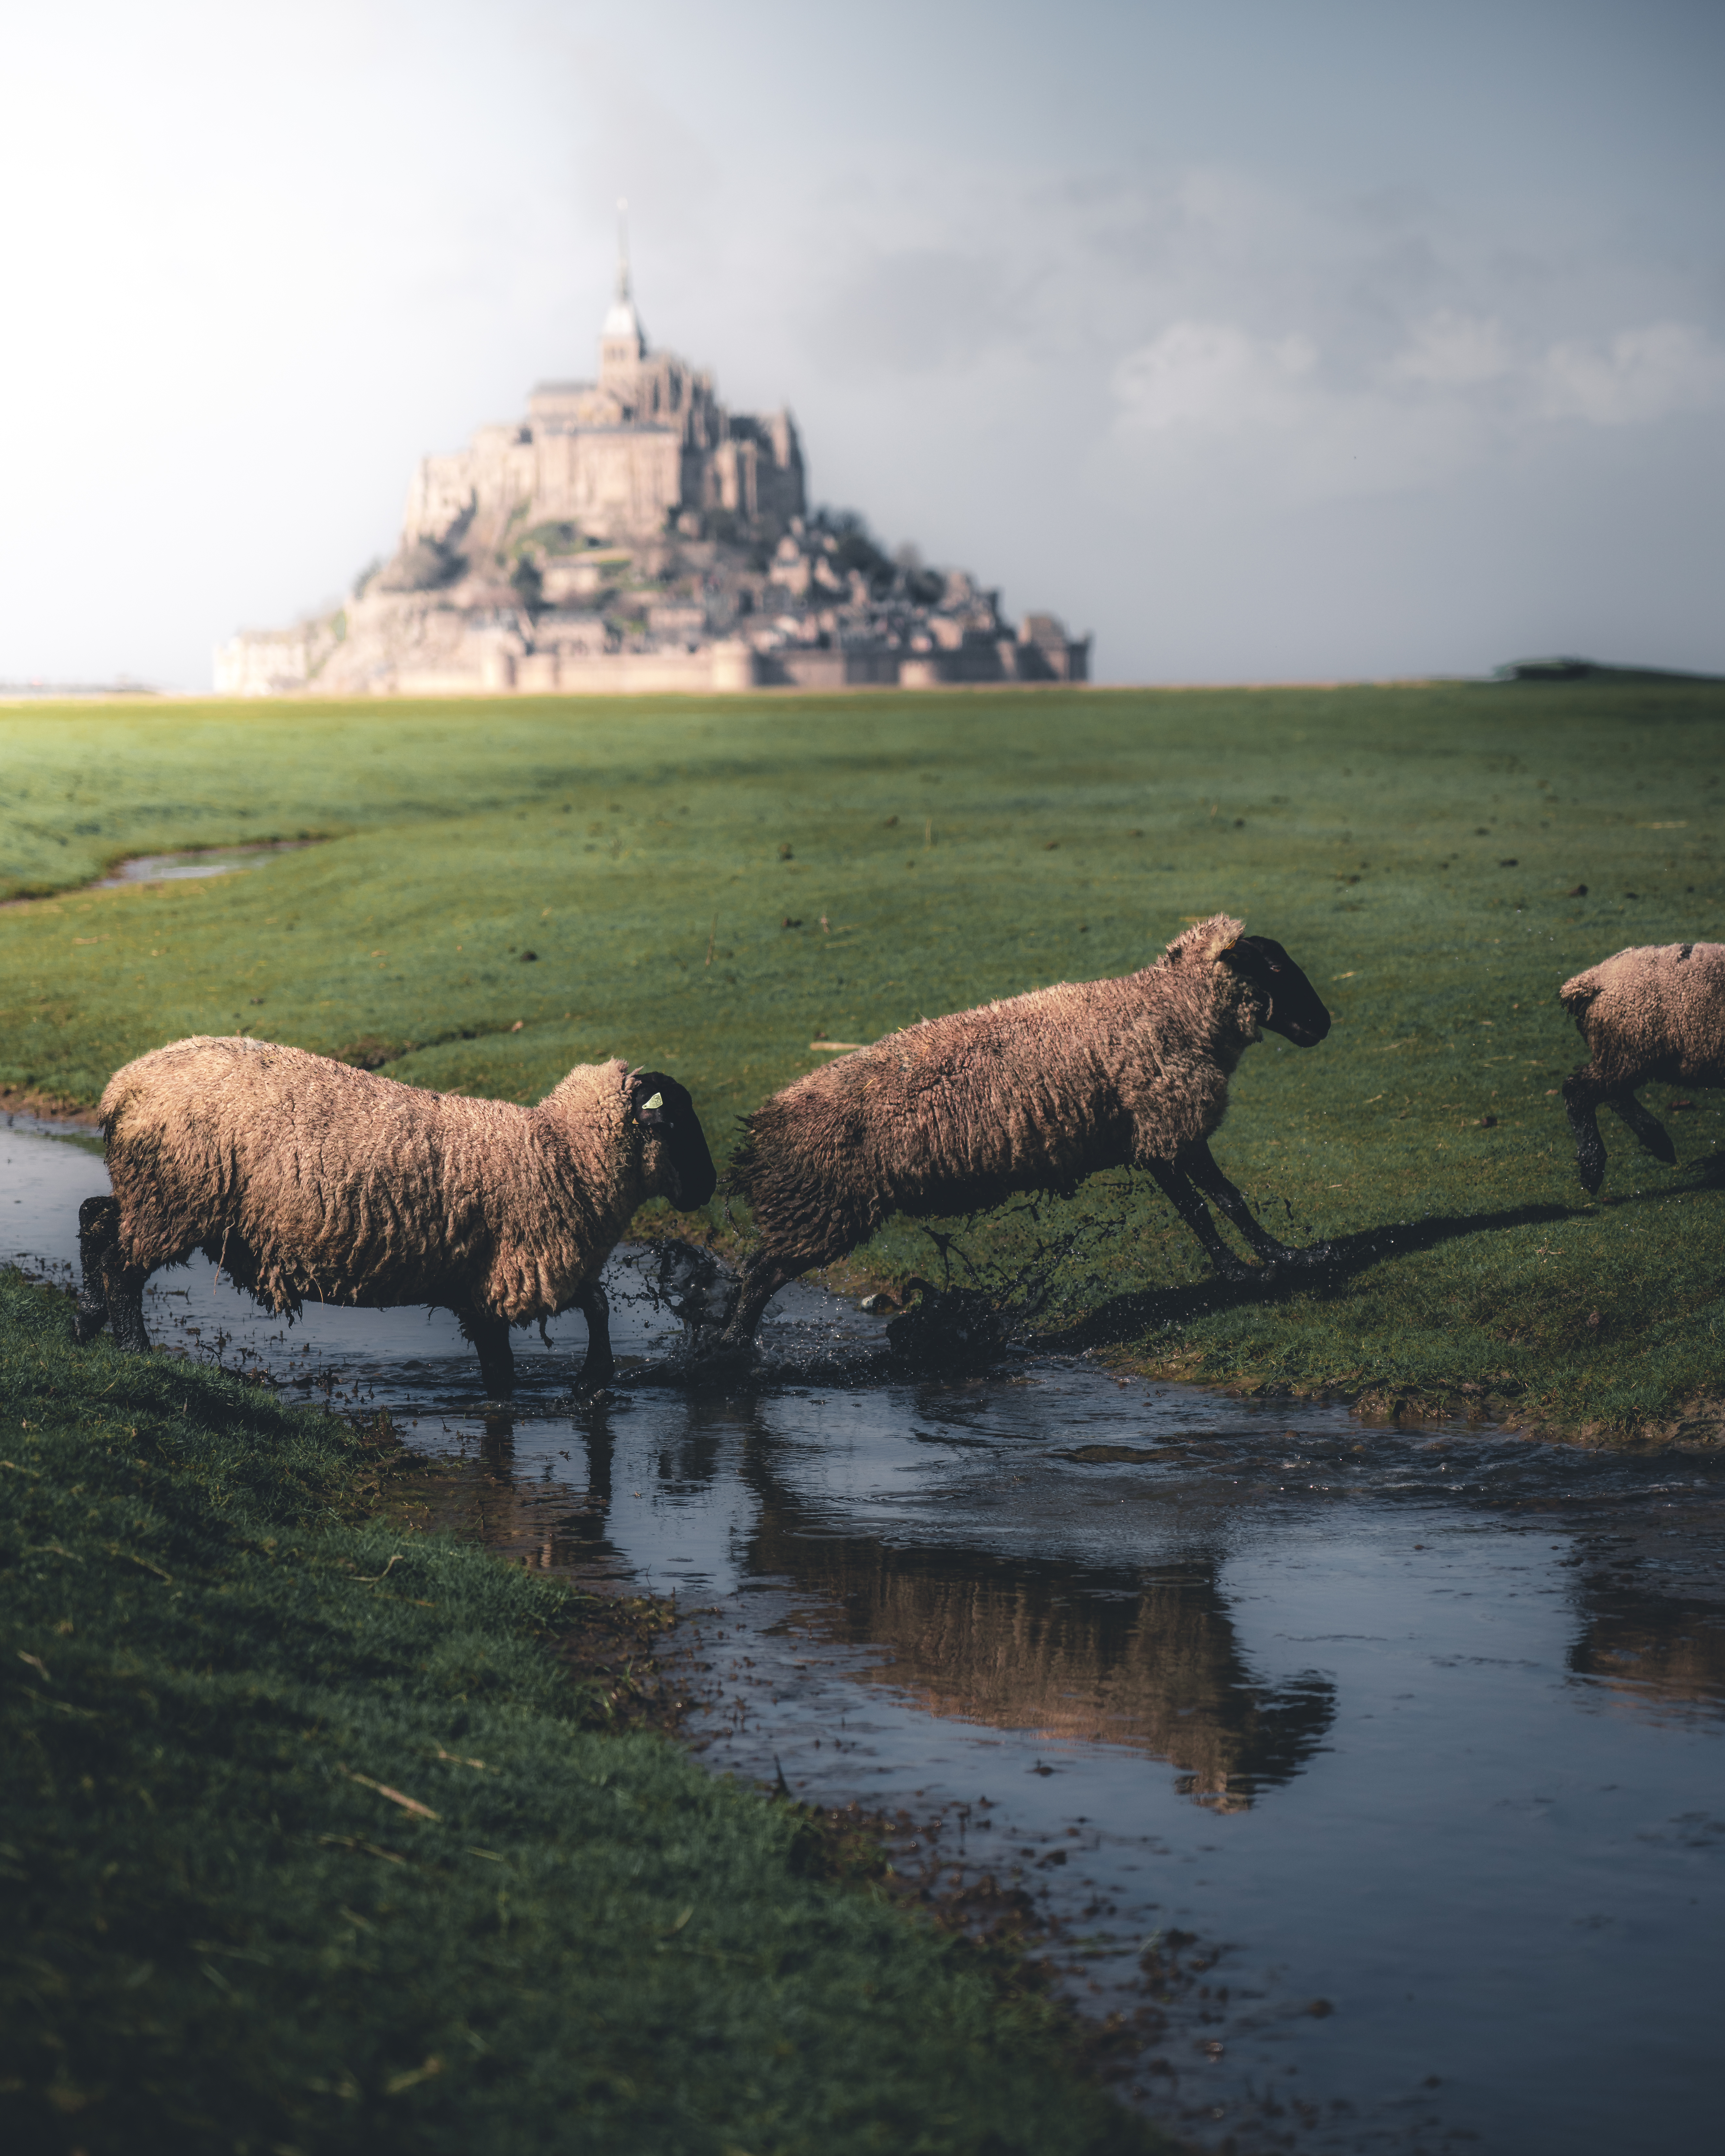
sheep, sky, highland, pasture, herd, grazing, morning, grassland, livestock, sea, cow goat family, bovine, rural area, reflection, grass, hill, bank, cloud, coast, mountain, river, fell, polder